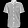
Label: Shirt